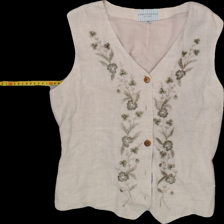
View: front
Type: Top
Category: Ladies
Brand: Lindex
Colors: Beige
Material: 100%cotton
Pattern: Floral print
Size: 42
Trend: No trend
Stains: Yes
Price range: <50
Recommended usage: Export